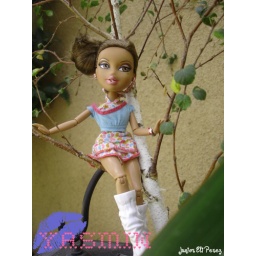
Yasmin looking beautiful in this heart pattern dress, off the shoulder blue &amp;amp; hot pink top &amp;amp; white bootz